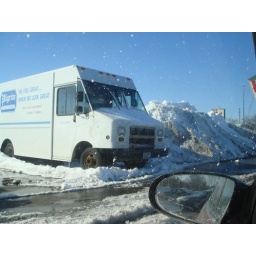
A truck beside the snow mountain